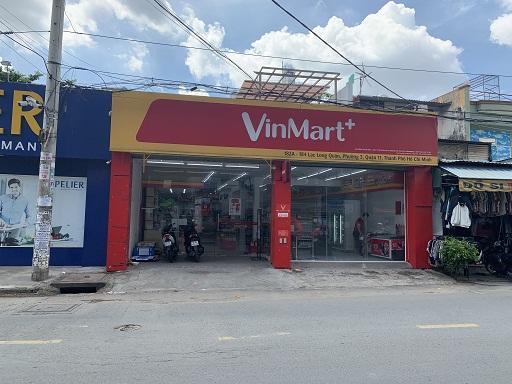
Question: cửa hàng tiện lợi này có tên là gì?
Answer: vinmart+